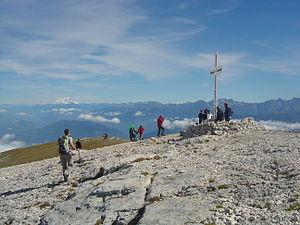
Croix au sommet de la Dent de Crolles (2062m) Mont Blanc (4808m) visible à gauche
La dent de Crolles est un sommet du département français de l'Isère s'élevant à 2 062 mètres d'altitude dans le massif de la Chartreuse, dans les Alpes. Elle domine à l'est la ville de Crolles et la vallée du Grésivaudan, à moins d'une heure de Grenoble. Elle est constituée de calcaire et parcourue par un important réseau karstique, qui attire la curiosité de Henri Ferrand dès le tournant du XIXᵉ au XXᵉ siècle ; son exploration en fait la cavité naturelle la plus profonde connue au monde de 1944 à 1953. Il est recherché des spéléologues, avec de nombreuses traversées souterraines possibles. La source du Guiers Mort, sur le versant septentrional de la montagne, est l'exsurgence de ce réseau. L'ascension de la montagne, généralement effectuée depuis le col du Coq, ne présente pas de difficulté en randonnée pédestre. Depuis les années 1920, le nombre de voies d'escalade s'est considérablement accru.